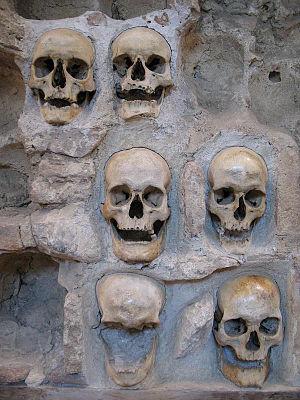
Le musée national de Niš est un musée situé à Niš, en Serbie. Il a été créé le 1ᵉʳ avril 1933.
Ćele kula ou, en français, la tour des crânes, est un monument lié au premier soulèvement serbe contre les Ottomans. Il est situé à Niš, en Serbie, dans la municipalité de Medijana, sur la route reliant la ville à Sofia et à Constantinople. Cette tour a été érigée en 1809 après la bataille du mont Čegar avec les crânes de soldats serbes morts au combat. Ce monument est inscrit sur la liste des monuments culturels d'importance exceptionnelle de la République de Serbie.